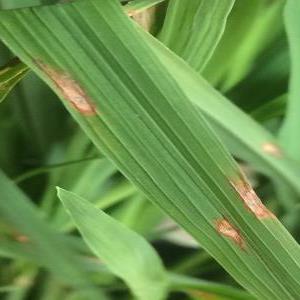
Disease: Blast